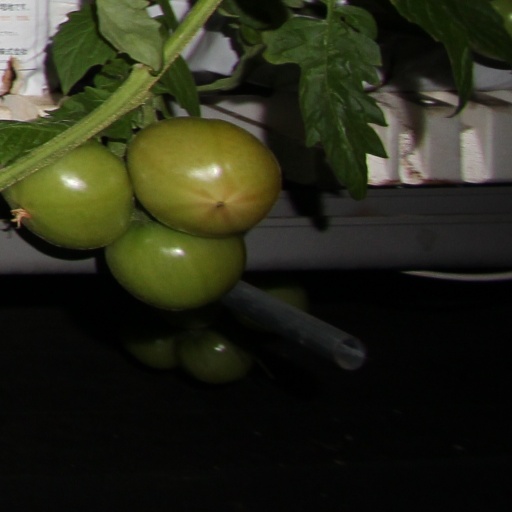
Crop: tomato